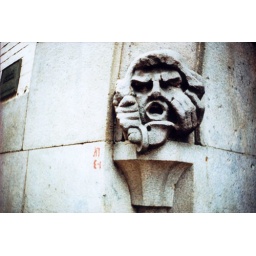
house telephone system in Moscow. During October revolution of 1917 revolutionaries took it with fights